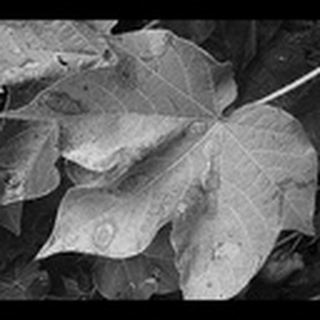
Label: cotton_target_spot